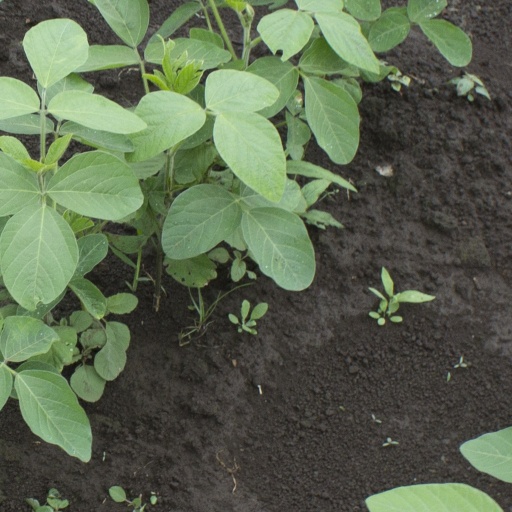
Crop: soybean